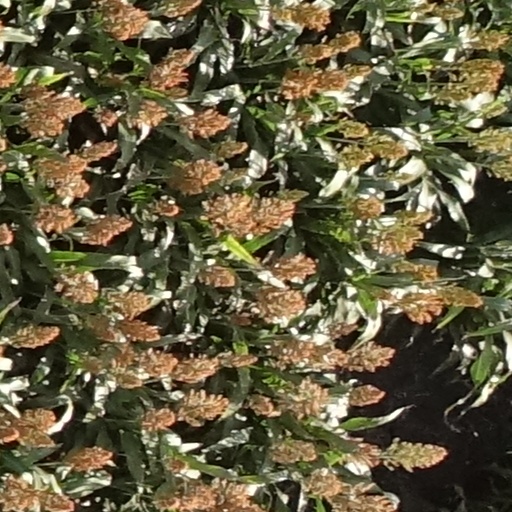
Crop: sorghum